VAQ-129

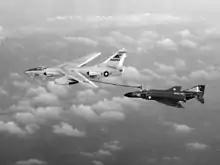
VAH-10 EKA-3B refuels an 892 NAS Phantom FG.1 c.1969

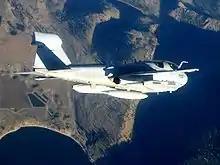
An VAQ-129 EA-6B in 2004.

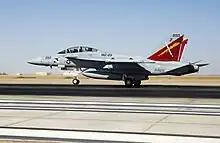
An EA-18G Growler of VAQ-129 in October 2008 at NAF El Centro.

Heavy Attack Squadron 10 (VAH-10) was established on 1 May 1961 and originally equipped with the A-3 Skywarrior.